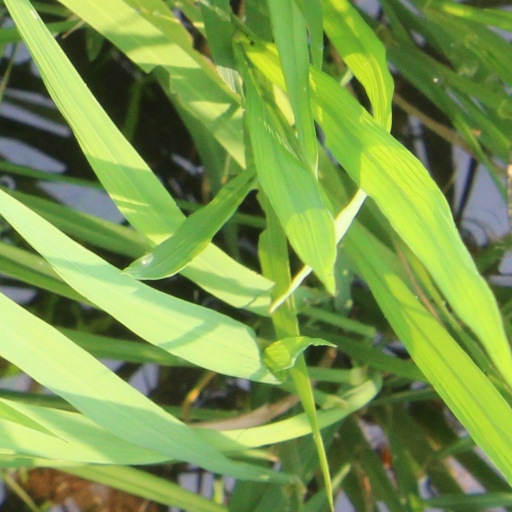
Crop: rice